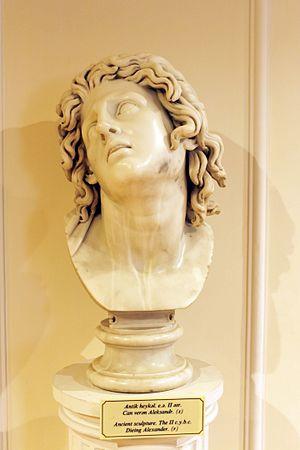
Le musée national d’art d’Azerbaïdjan est l’un des plus grands musées d’art d'Azerbaïdjan. Dix-sept mille objets y sont stockés. Le musée est fondé en 1936 et depuis 1943, il porte le nom de Roustam Moustafaïev, l’un des fondateurs de l’art décoratif théâtral en Azerbaïdjan. Le musée est installé dans deux bâtiments : l'ancien palais De Bourr et l'ancien lycée féminin Marie, construits à la fin du XIXᵉ siècle à Bakou. Le musée contient des œuvres d’art couvrant les différentes périodes de l’art de l’Orient ancien et d’Azerbaïdjan, de Russie et d’Europe occidentale. Les œuvres d'art de valeur de la collection du musée ont été exposées au Canada, à Cuba, en Syrie, en France, en Tchécoslovaquie, en Algérie, en Irak et dans d'autres pays.
Alexandre le Grand ou Alexandre III, né le 21 juillet 356 av. J.-C. à Pella et mort le 11 juin 323 av. J.-C. à Babylone, est un roi de Macédoine et l'un des personnages les plus célèbres de l'Antiquité. Fils de Philippe II, élève d'Aristote et roi de Macédoine à partir de 336, il devient l'un des plus grands conquérants de l'histoire en prenant possession de l'immense empire perse et en s'avançant jusqu'aux rives de l'Indus.
Alexandre le Grand qui bénéficie à travers l'histoire, les cultures et les religions d'une grande postérité, a été le sujet de très nombreuses œuvres d'art de l'Antiquité jusqu'à nos jours, faisant de lui l'une des principales figures politiques dans l'art occidental. La plupart des œuvres contemporaines ou originales ont disparu, même si de nombreuses copies ont été réalisées à l'époque romaine, particulièrement dans le domaine de la sculpture. Au Moyen Âge, dans la lignée du Roman d'Alexandre, l'épopée d'Alexandre s'incarnent dans de nombreuses publications littéraires pour devenir l'un des mythes les plus diffusés dans le temps et dans l'espace. À l'époque moderne, Alexandre est un thème privilégié dans la peinture. De nos jours il fait partie de la culture populaire en tant que sujet de romans historiques, de chansons ou de jeux vidéo.